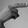
ASL letter: H